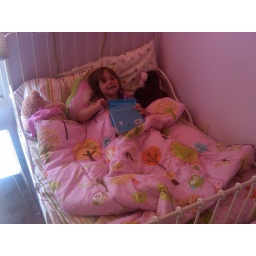
Ready for quiet time #1 in the big girl bed